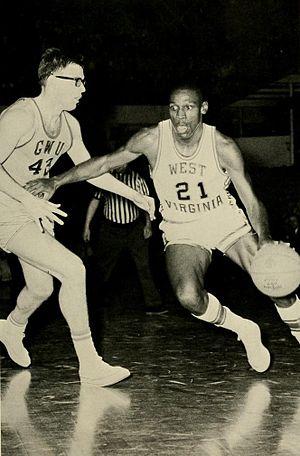
Ronald Robert Williams est un joueur professionnel américain de basket-ball ayant notamment évolué en NBA au poste d'Arrière.